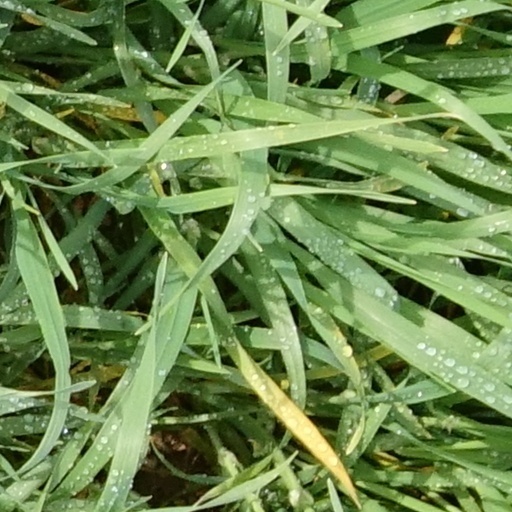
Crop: wheat